Australia in World War II

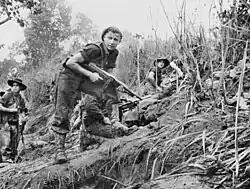
Commandos from the 2/3rd Independent Company in New Guinea during July 1943

Australian special forces played a significant role in the Pacific War. Following the outbreak of war commando companies were deployed to Timor, the Solomon and Bismarck islands and New Caledonia. Although the 1st Independent Company was swiftly overwhelmed when the Japanese invaded the Solomon Islands in early 1942, the 2/2nd and 2/4th Independent Companies waged a successful guerrilla campaign on Timor which lasted from February 1942 to February 1943, when the Australian force was evacuated. Other commando units also played an important role in the New Guinea, New Britain, Bougainville and Borneo campaigns throughout the war where they were used to collect intelligence, spearhead offensives and secure the flanks of operations conducted by conventional infantry.